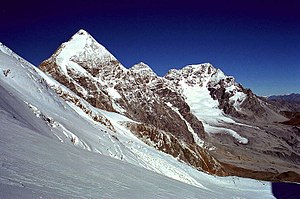
Vinschgau
Königspitze (3857 moh.) og Ortler (3905 moh.)
Vinschgau er et alpelandskab og et distrikt i den vestligste del af Sydtyrol i det nordligste Italien. Det er sammenfallende med den øvre dal til floden Adige mellem Reschenpasset og Naturns i nærheden af Merano, samt nogle mindre sidedale. Vinschgau begrænses af Ötztal-Alperne i nord og Ortlermassivet i syd. Den øverste del af dalen går mod syd fra Reschenpasset, men ved Schluderns svinger dalen 90 grader og fortsætter østover til Merano.